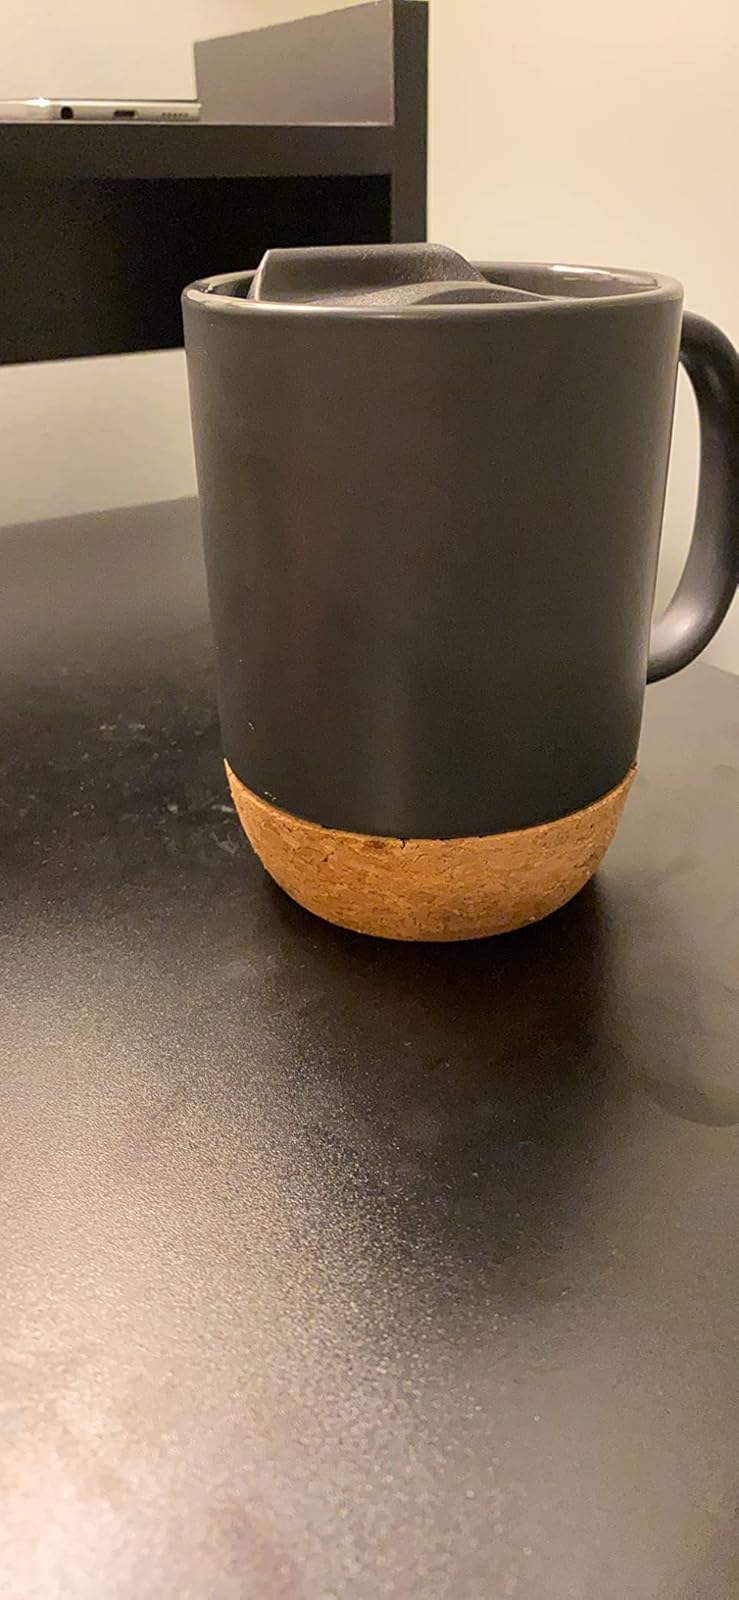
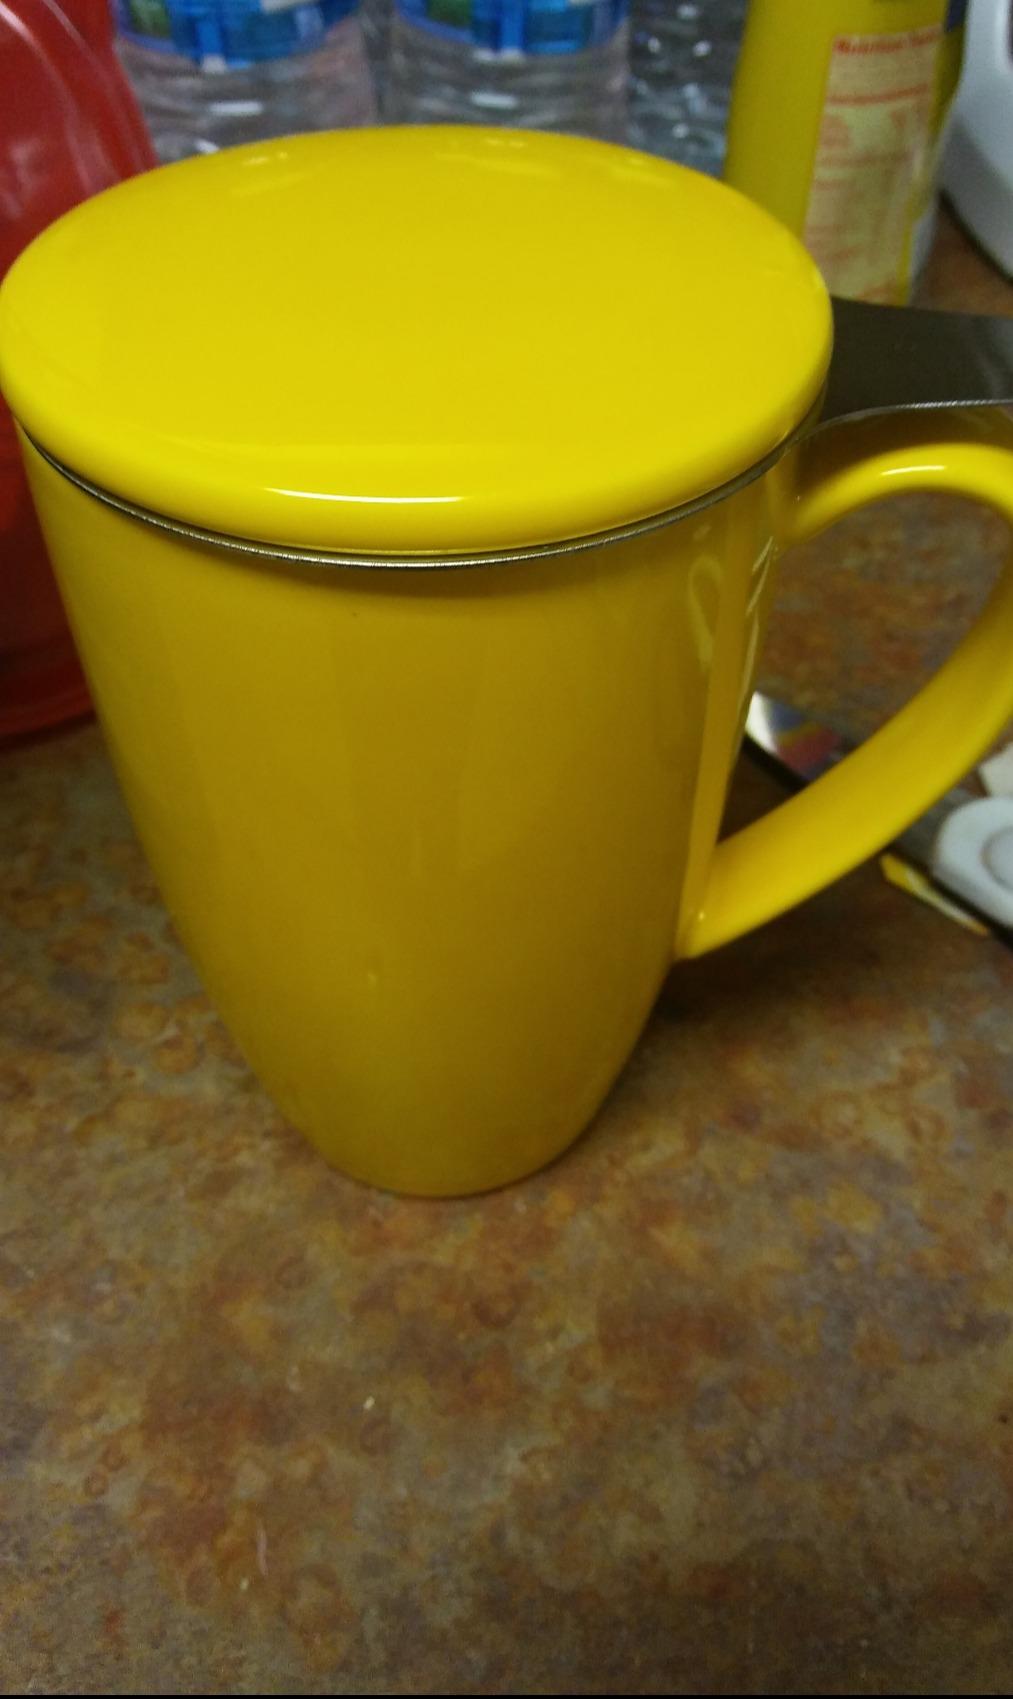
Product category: items_mug
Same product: no